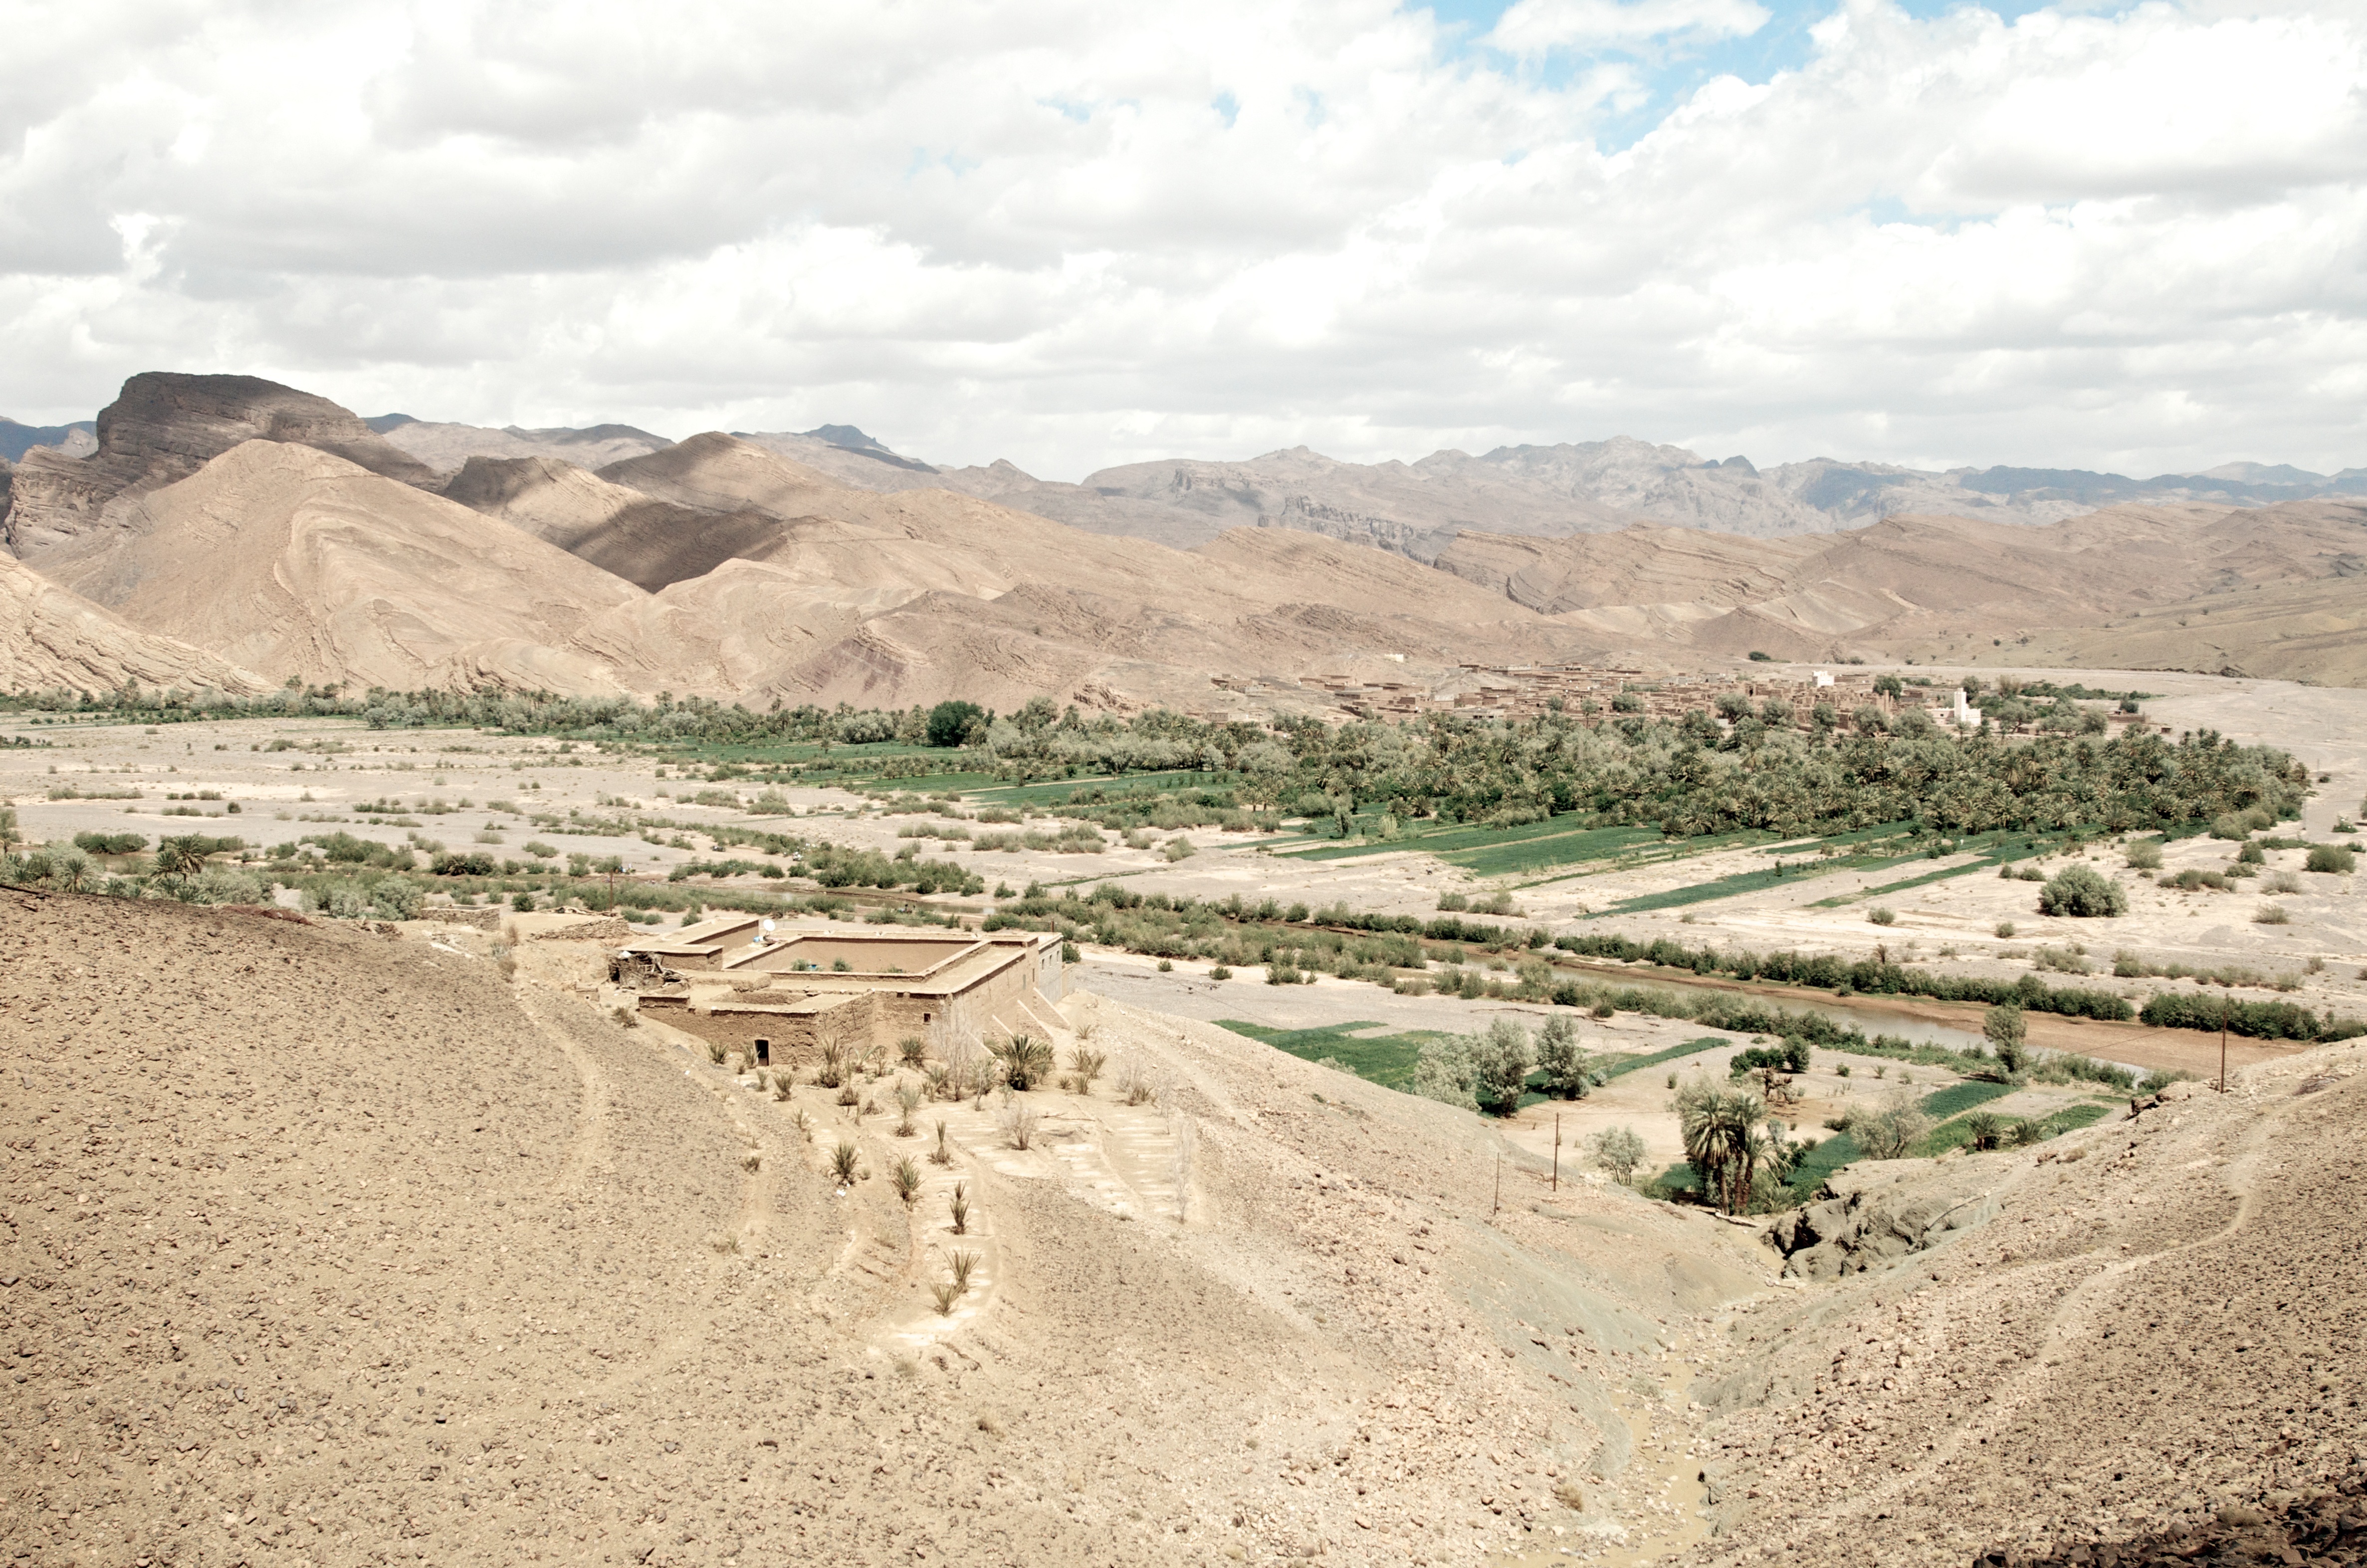
landscape, sand, desert, valley, soil, terrain, heat, mountain landscape, desert landscape, outdoors, geology, ruins, badlands, plateau, western, wadi, mountains landscape, ancient history, natural environment